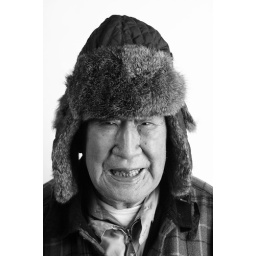
soft box close to face camera right and fill with a umbrella camera left triggered by alien bees radio transmitter.